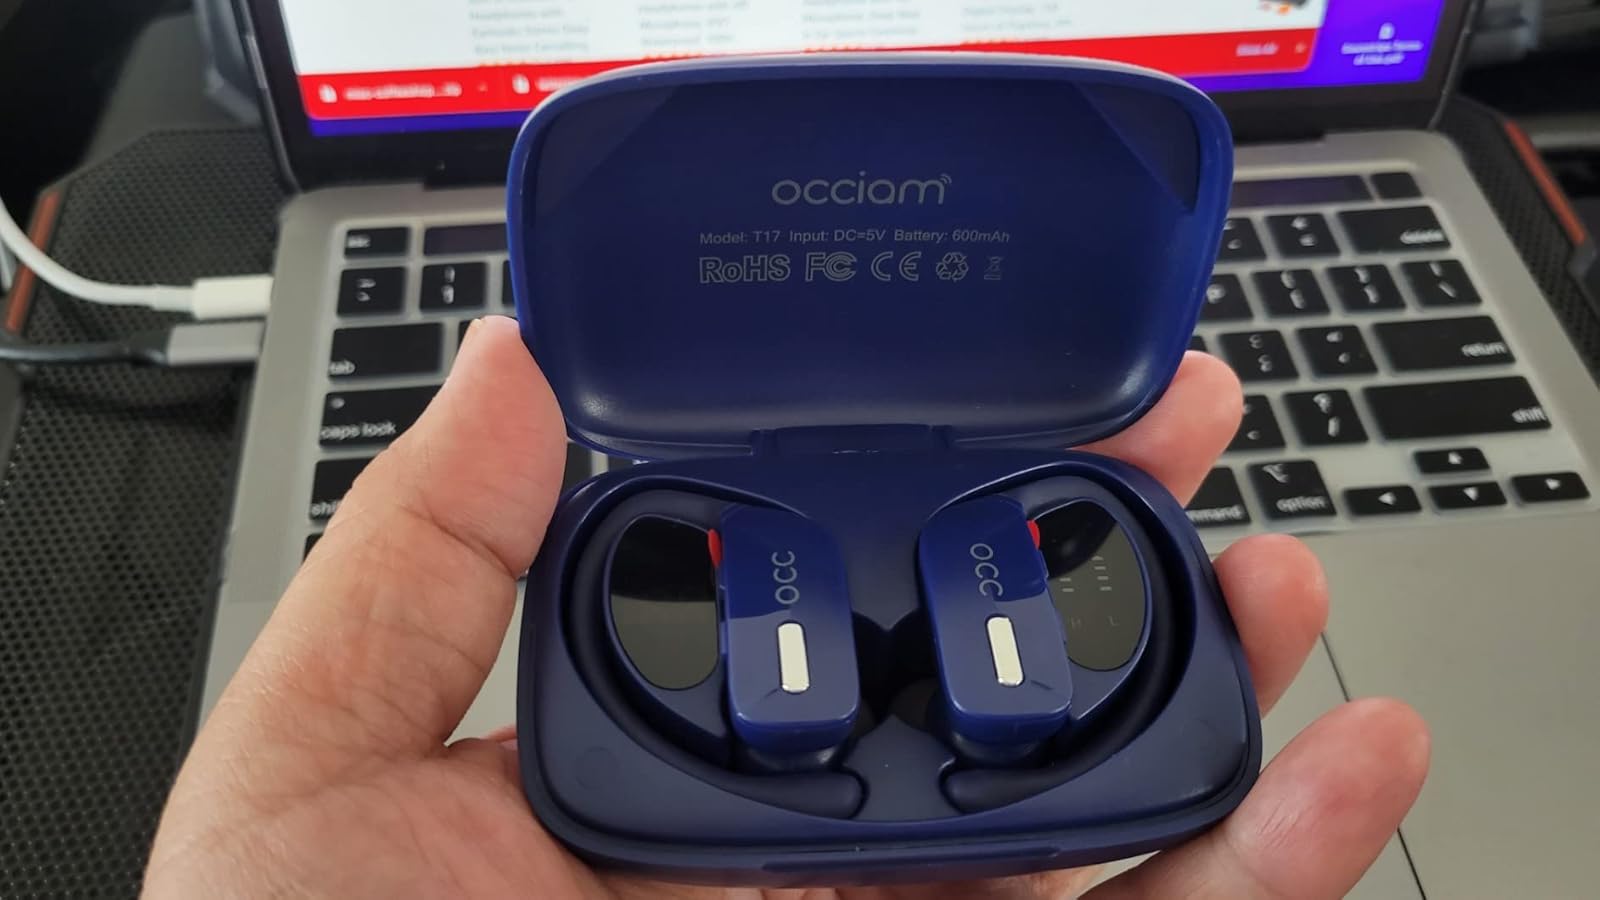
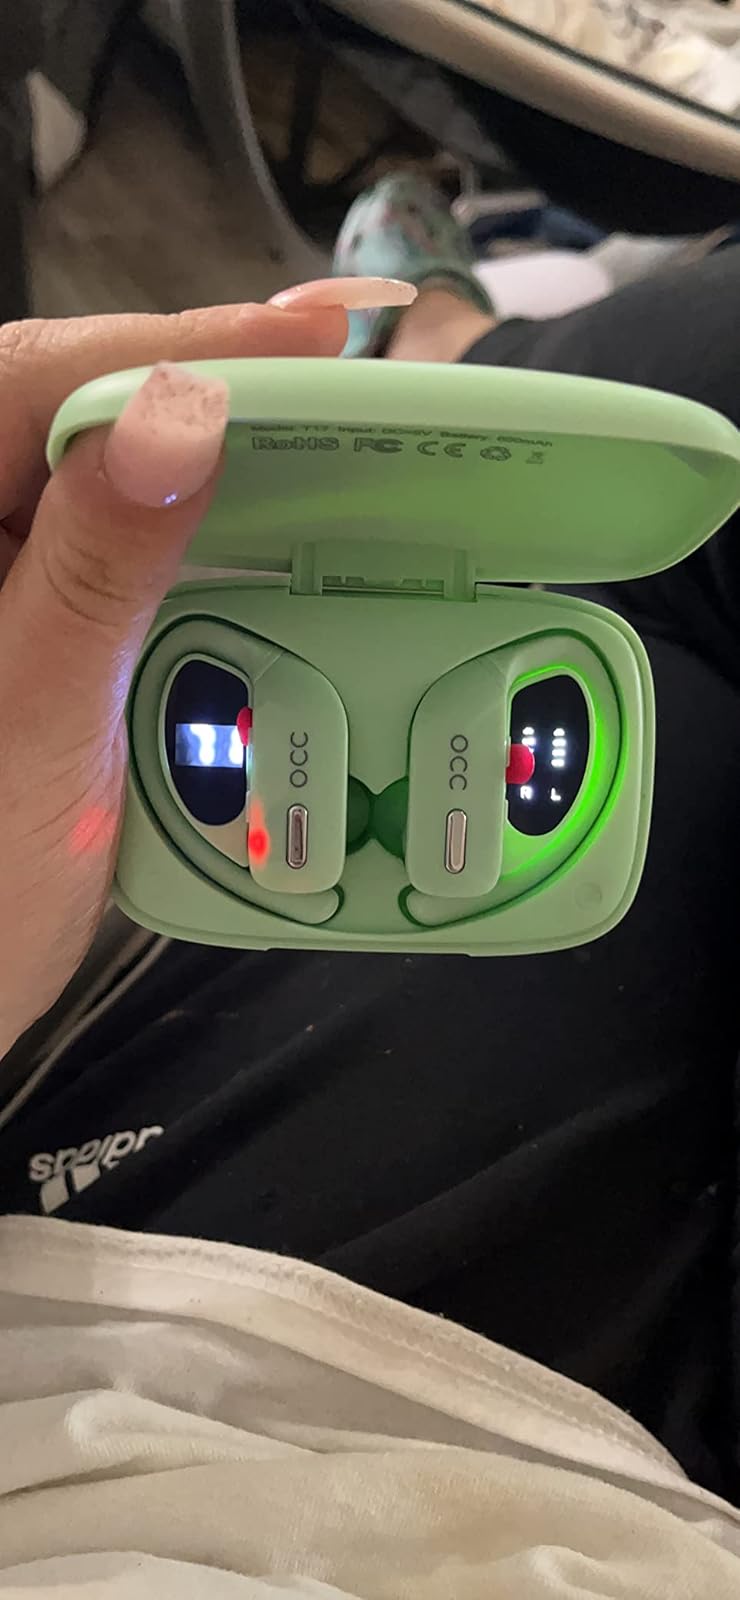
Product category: earbuds
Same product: no